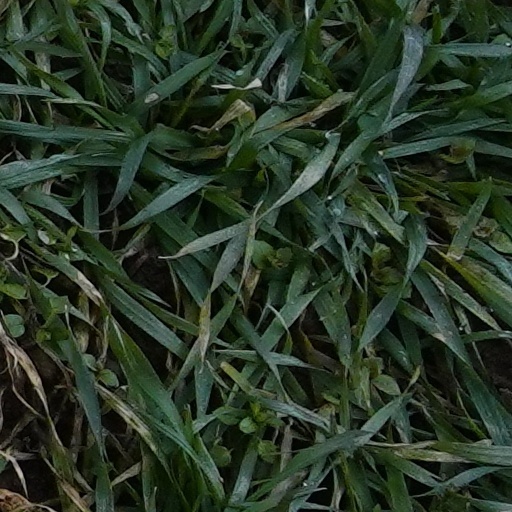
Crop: wheat